Davy Crockett

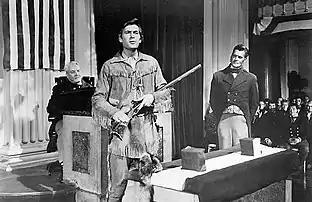
Fess Parker as Davy Crockett in "Disneyland"

As the siege progressed, Travis sent many messages asking for reinforcements. Several messengers were sent to James Fannin who commanded the group of Texian soldiers at Presidio La Bahia in Goliad, Texas. Fannin decided that it was too risky to reinforce the Alamo, although historian Thomas Ricks Lindley concludes that up to 50 of Fannin's men left his command to go to Bexar. These men would have reached Cibolo Creek on the afternoon of March 3, from the Alamo, where they joined another group of men who also planned to join the garrison.